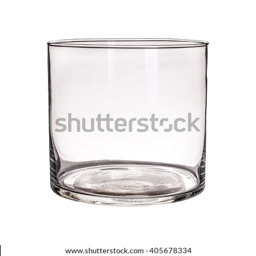
clear glass vase isolated on a white background